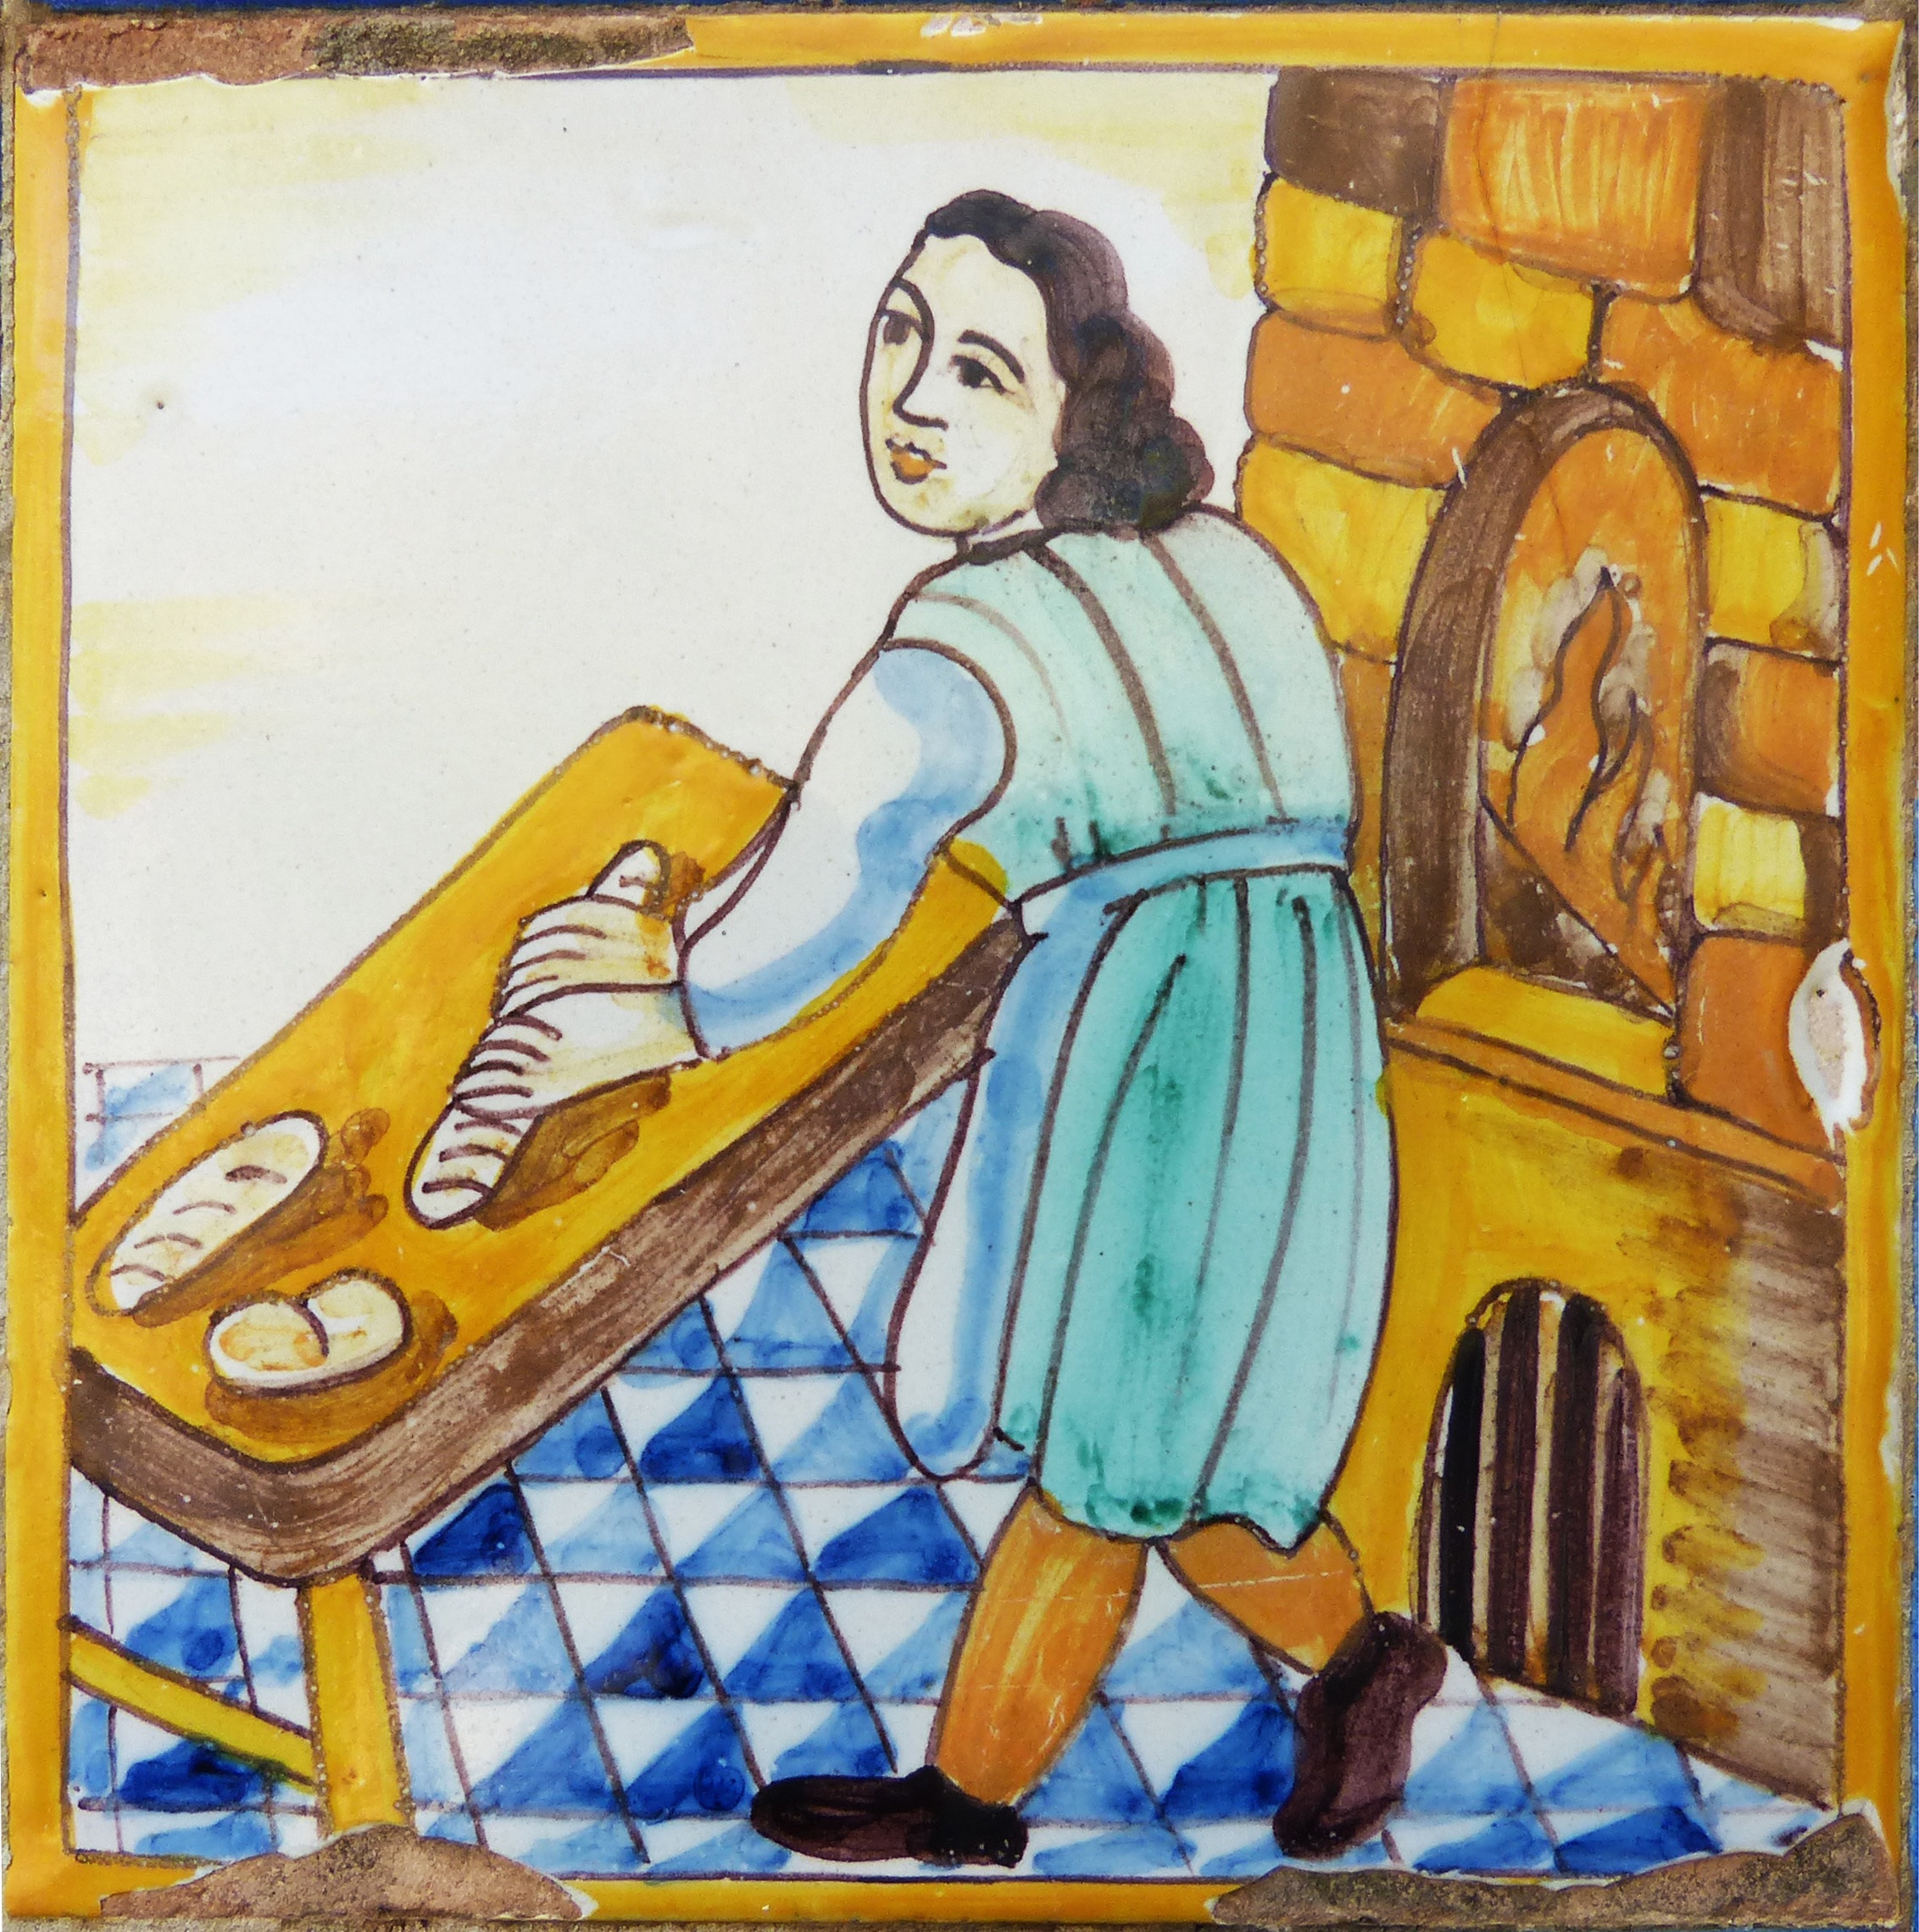
window, glass, ceramic, tile, bread, material, painting, art, illustration, baker, mural, offices, oven, modern art